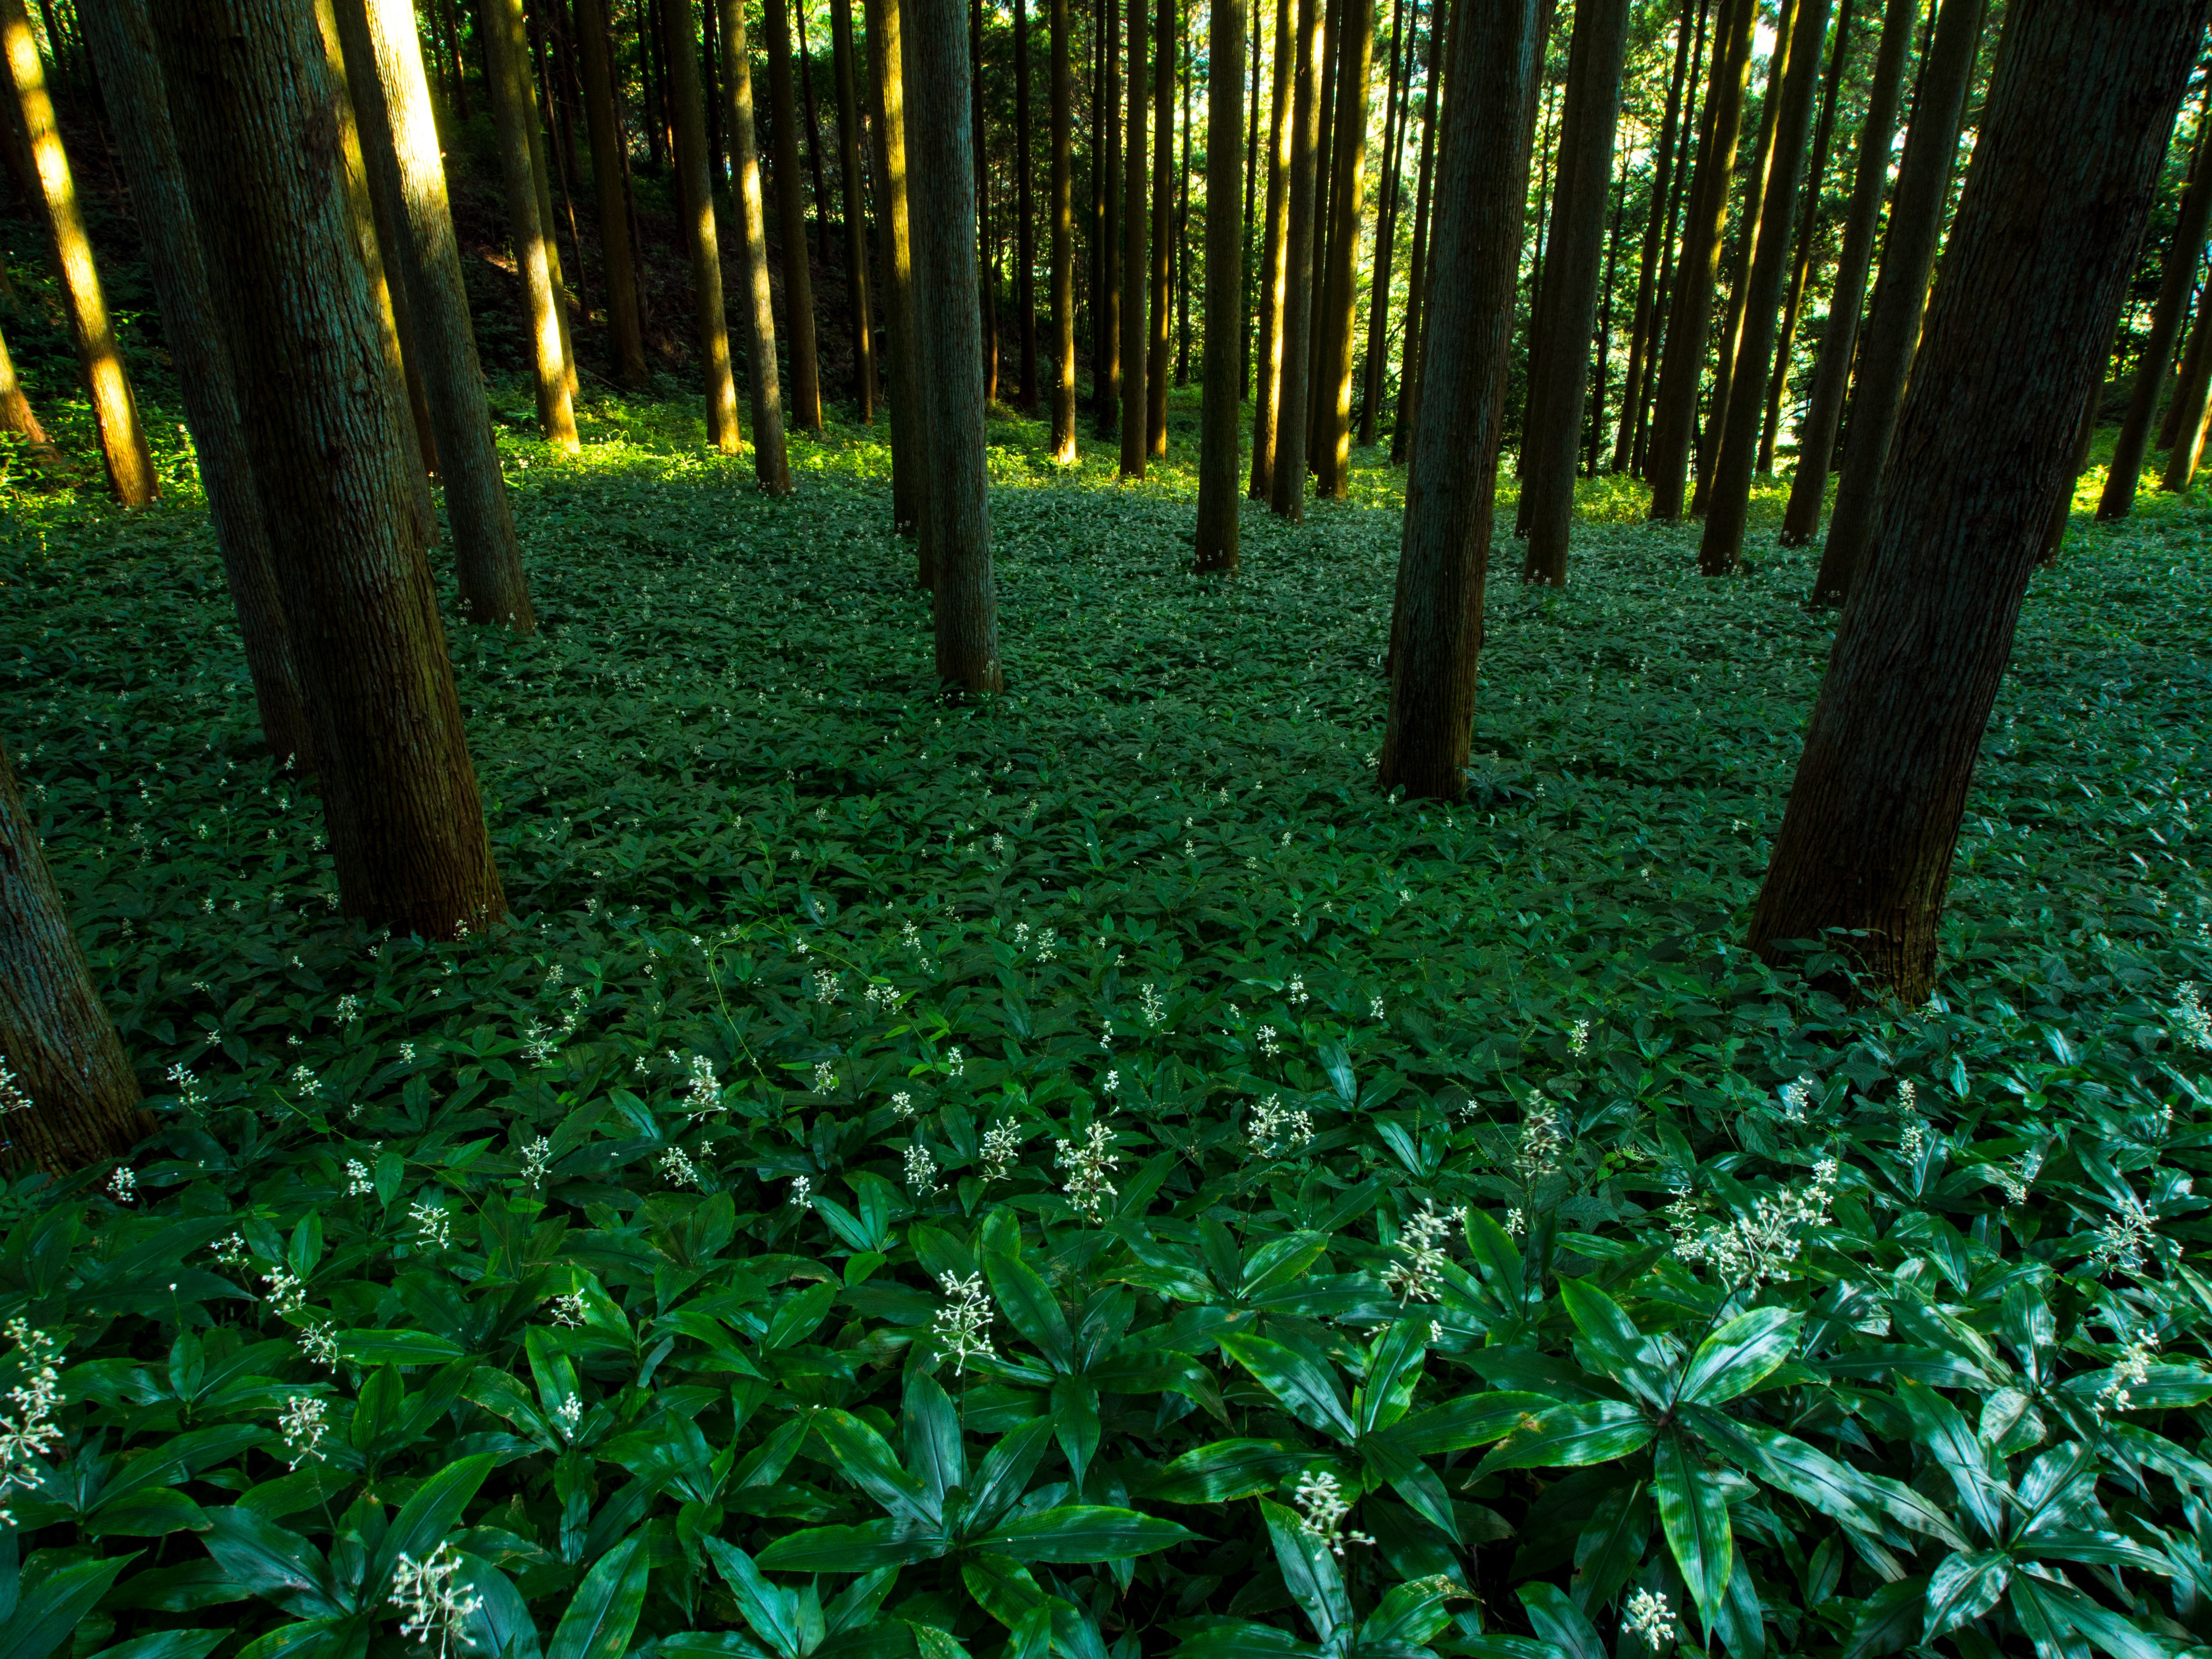
tree, forest, grass, plant, field, lawn, meadow, sunlight, leaf, flower, green, jungle, soil, botany, japan, flora, kumamoto, flowers, vegetation, shrub, rainforest, plantation, woodland, habitat, ecosystem, groves, biome, old growth forest, natural environment, woody plant, land plant